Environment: real
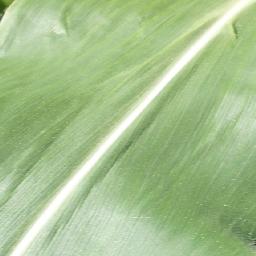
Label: healthy